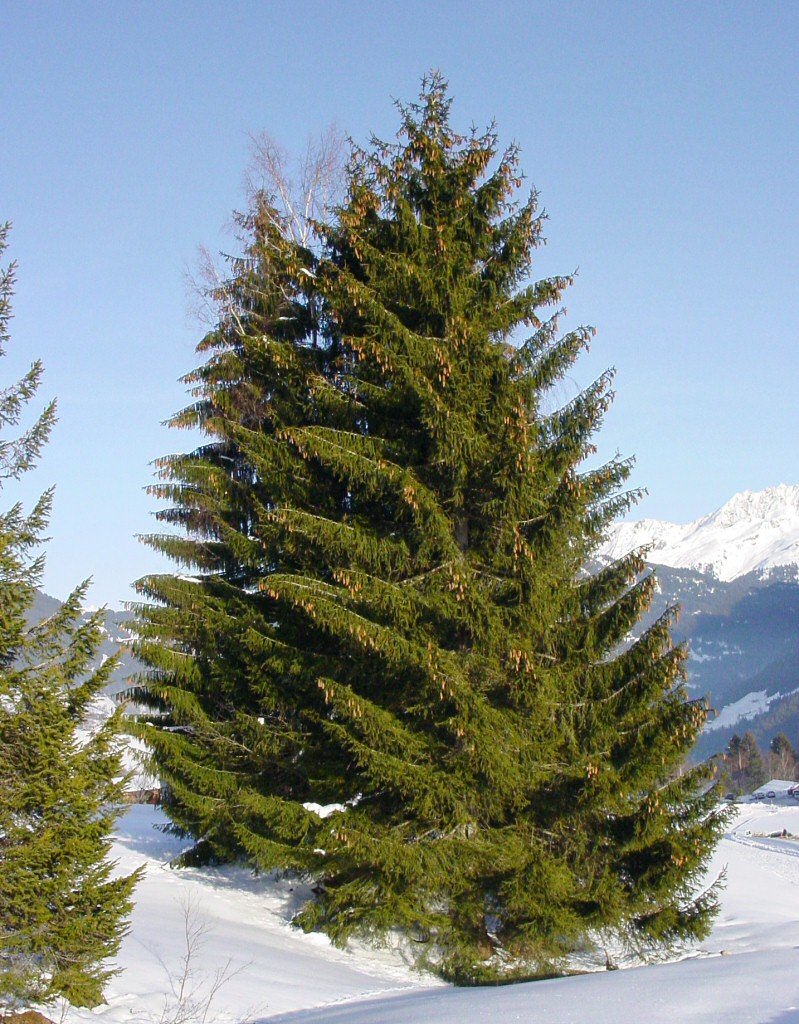
tree, forest, branch, snow, winter, plant, green, evergreen, fir, christmas tree, conifer, trees, spruce, larch, ecosystem, biome, pine family, woody plant, temperate coniferous forest, land plant